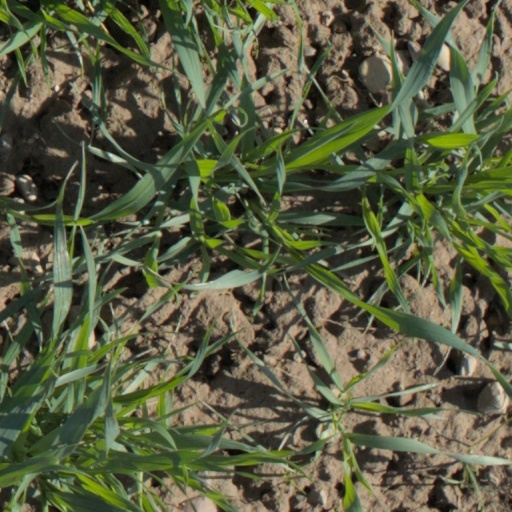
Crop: wheat